Legality Campaign

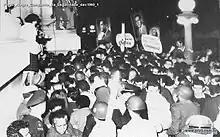
Piratini Palace, in Porto Alegre, during the Legality Campaign

After Jânio Quadros' resignation, both the Military Brigade and the 3rd Army occupied strategic points in Porto Alegre, in some cases at odds with each other. Street demonstrations broke out, at first for Jânio's return. Machado Lopes reprimanded general Peri Constant Bevilacqua, commander of the 3rd Infantry Division (3rd DI) in Santa Maria, who had sent a telegram to Jânio asking him to reconsider the resignation. Governor Brizola, at first, interpreted the resignation as a coup against Jânio and thought about inviting him to resist in his state. However, on the morning of 26 August he was informed through the labor deputy from Rio Grande do Sul, Rui Ramos, that the Minister of War would not allow Goulart to enter the country and take office.